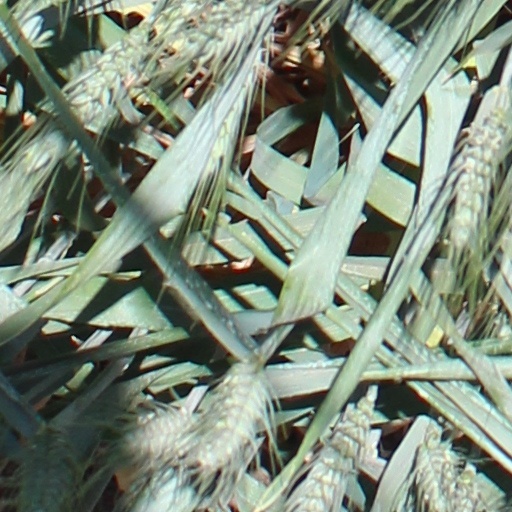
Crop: wheat